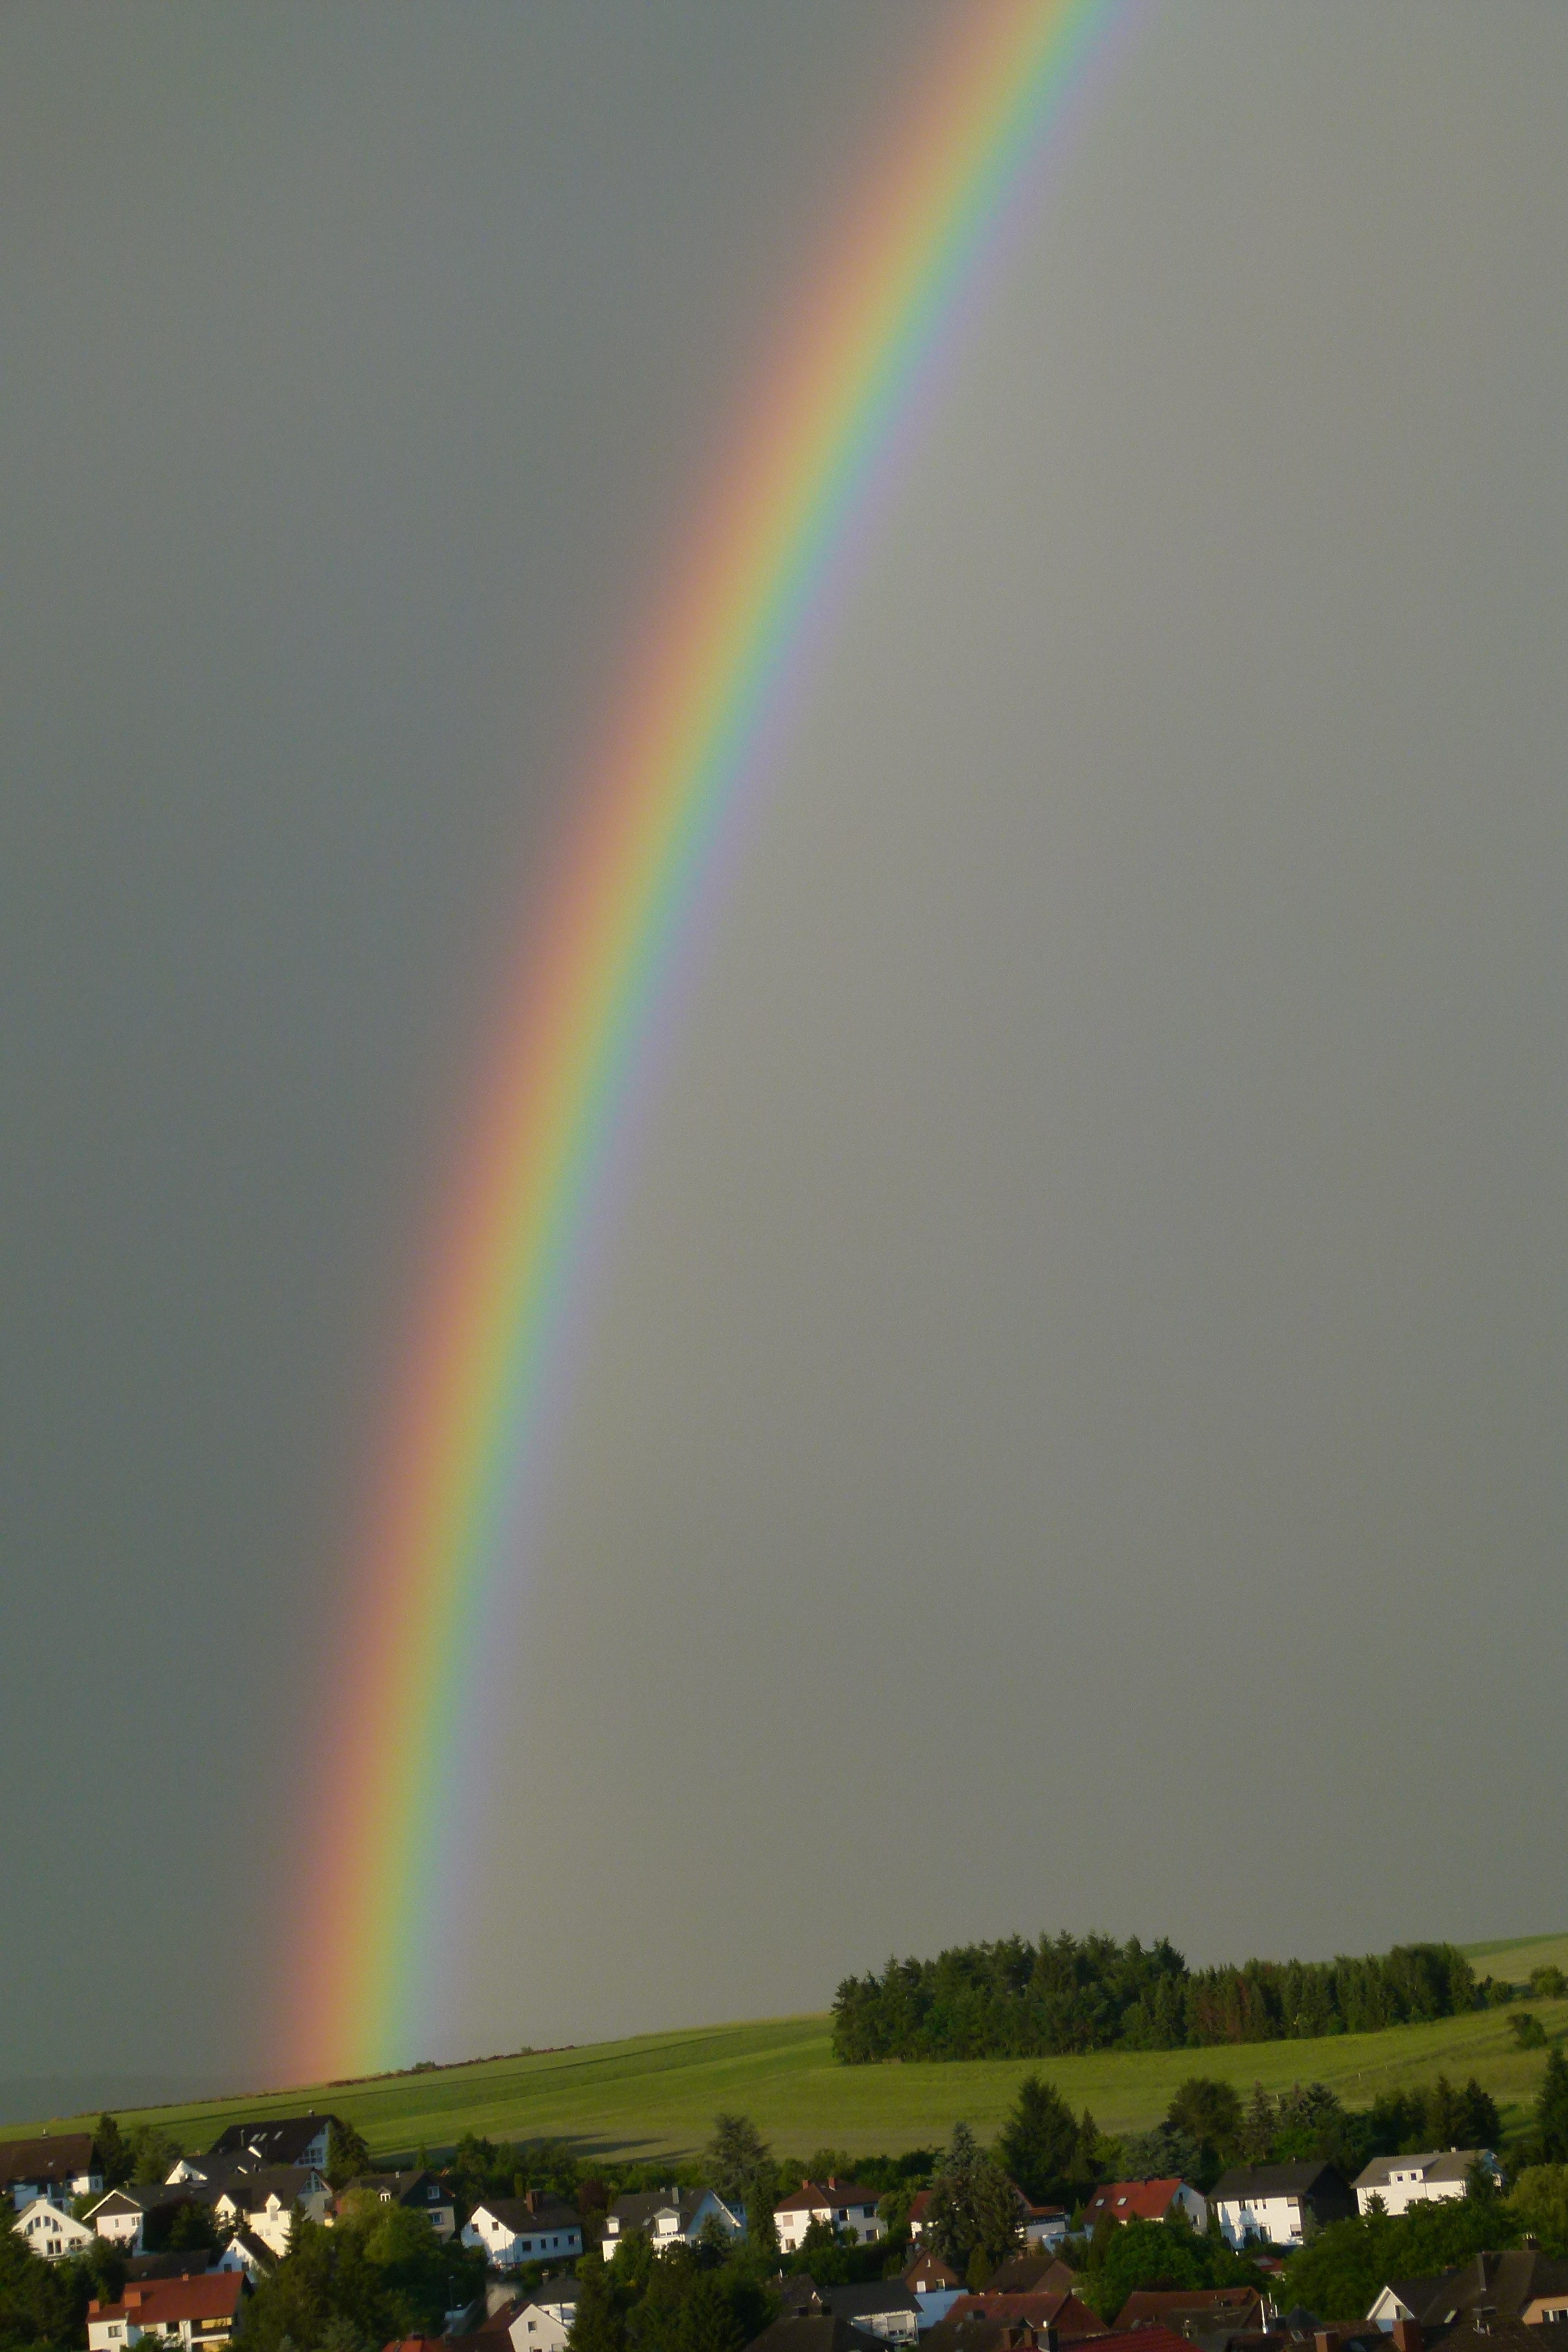
atmosphere, farbenspiel, rainbow, spectrum, natural phenomenon, weather phenomenon, meteorological phenomenon, atmosphere of earth